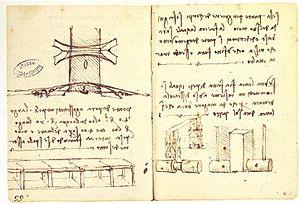
Le pont de Galata est un pont d'Istanbul en Turquie. Il enjambe la Corne d'Or.
La Corne d’Or est un estuaire commun aux rivières Alibeyköy Deresi et Kağıthane Deresi qui se jettent dans le Bosphore à Istanbul. Cet emplacement qui forme un port naturel fut aménagé par les colons grecs pour former la ville de Byzance. Sous l’empire byzantin, les chantiers navals y étaient installés et un mur d'enceinte le long de la berge protégeait la ville des attaques navales.
La Corne d’Or est un estuaire commun aux rivières Alibeyköy Deresi et Kağıthane Deresi qui se jettent dans le Bosphore à Istanbul. Cet emplacement qui forme un port naturel fut aménagé par les colons grecs pour former la ville de Byzance. Sous l’empire byzantin, les chantiers navals y étaient installés et un mur d'enceinte le long de la berge protégeait la ville des attaques navales.